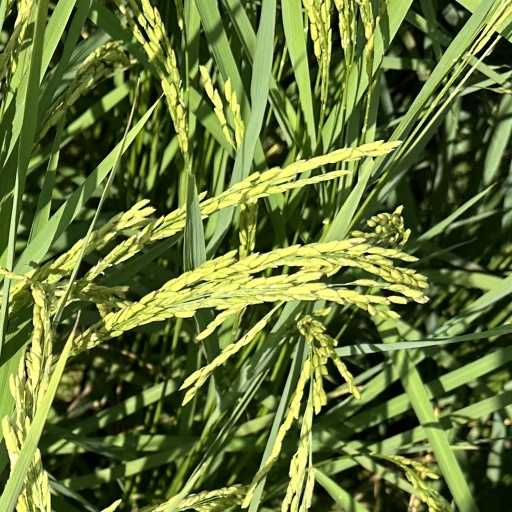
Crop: rice